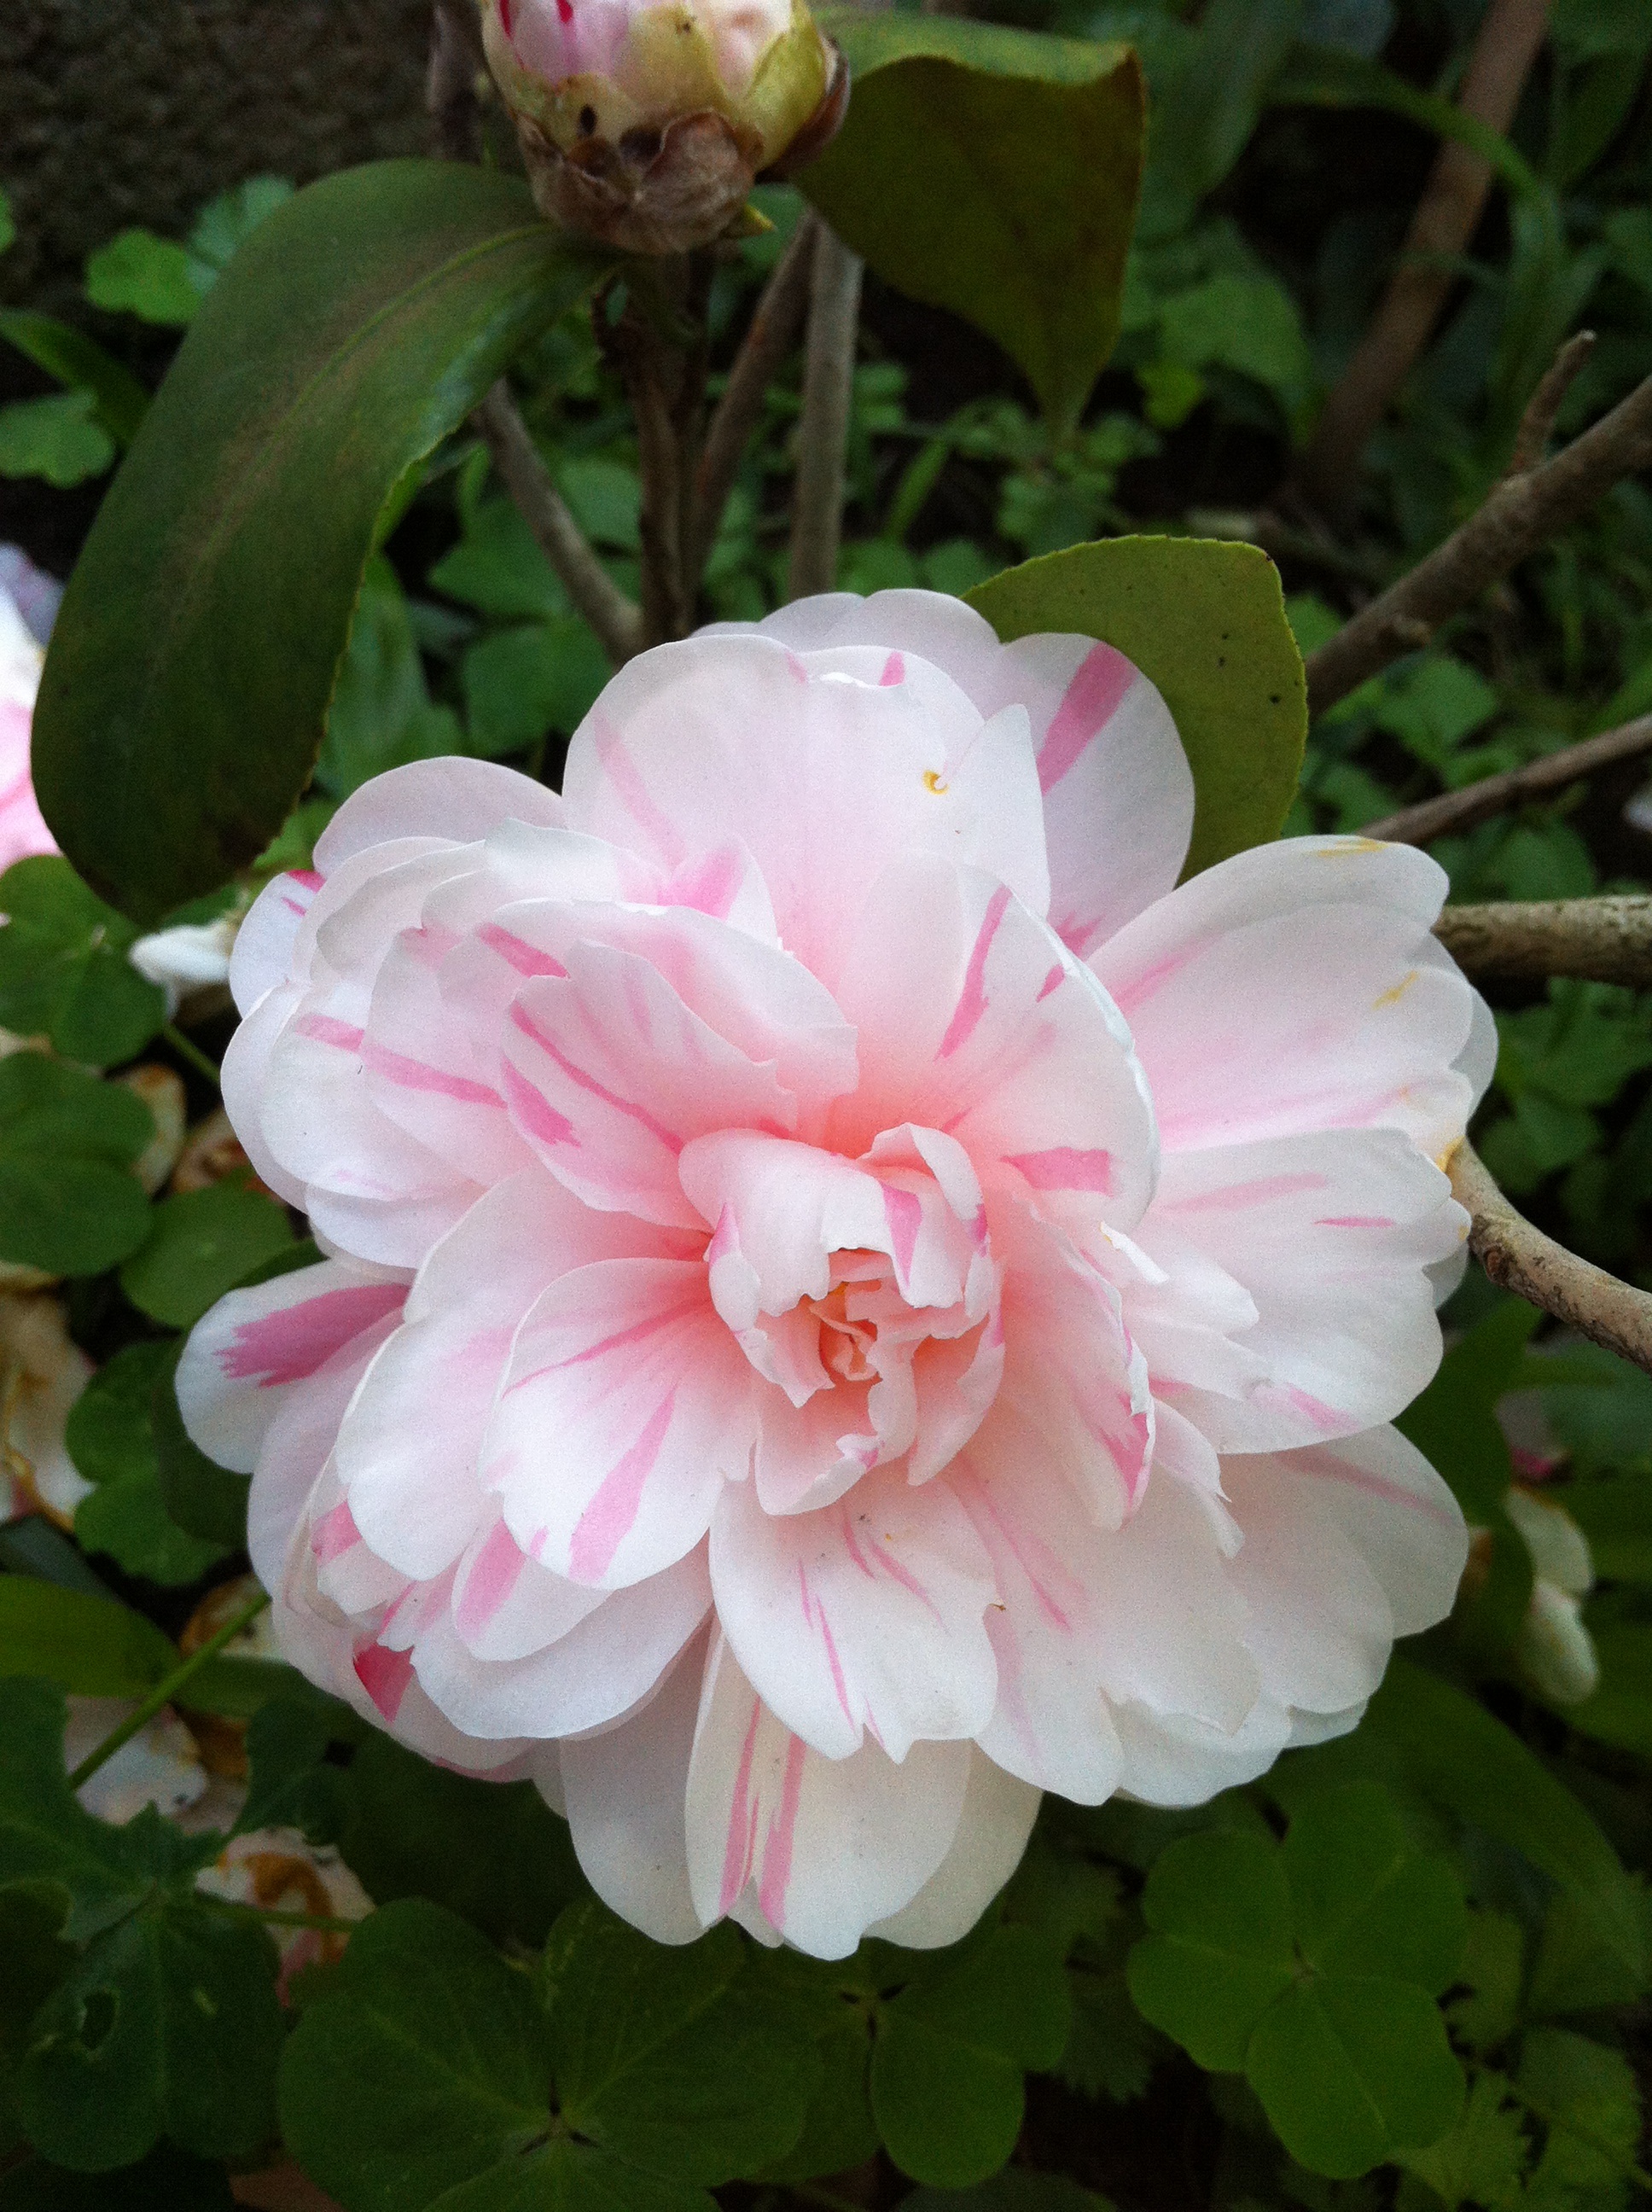
blossom, plant, flower, petal, rose, botany, flora, flowers, shrub, peony, floribunda, flowering plant, rose family, land plant, rosa centifolia, camellia sasanqua, torn beauty face